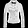
Label: Coat